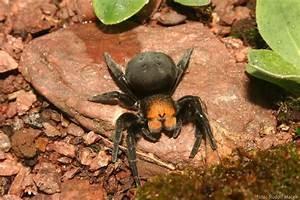
spider